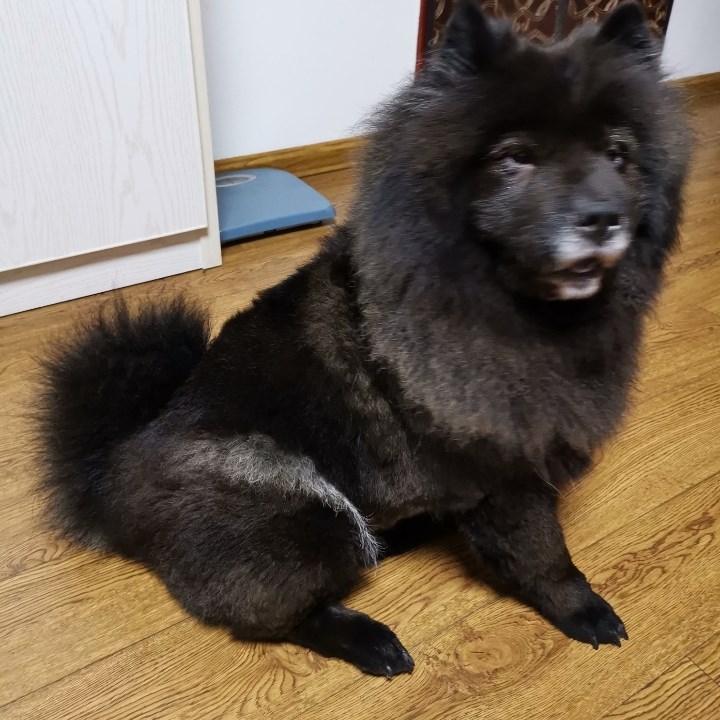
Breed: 2192-n000088-Samoyed